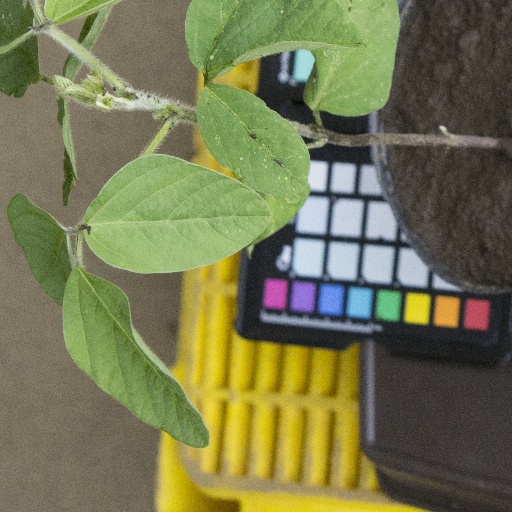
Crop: soybean